Chinese Gold and Silver Exchange Society

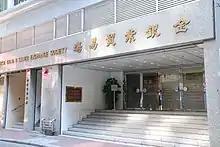
Chinese Gold & Silver Exchange

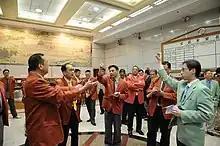
Open outcry method

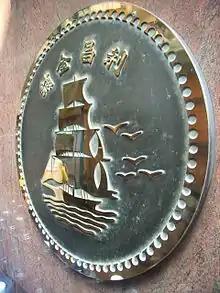
Logo of CGSES member firm Lee Cheong Gold Dealers on their shop at Bonham Strand, Sheung Wan

The Chinese Gold and Silver Exchange Society (CGSE) is an organisation of gold trading firms in Hong Kong who are participants of the Chinese Gold and Silver Exchange, the first exchange in Hong Kong.